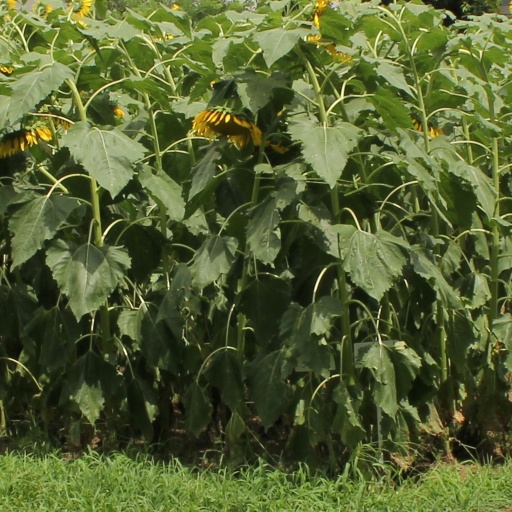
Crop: sorghum